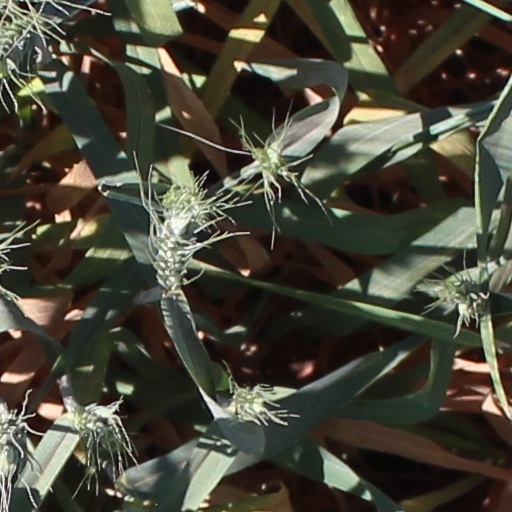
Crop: wheat